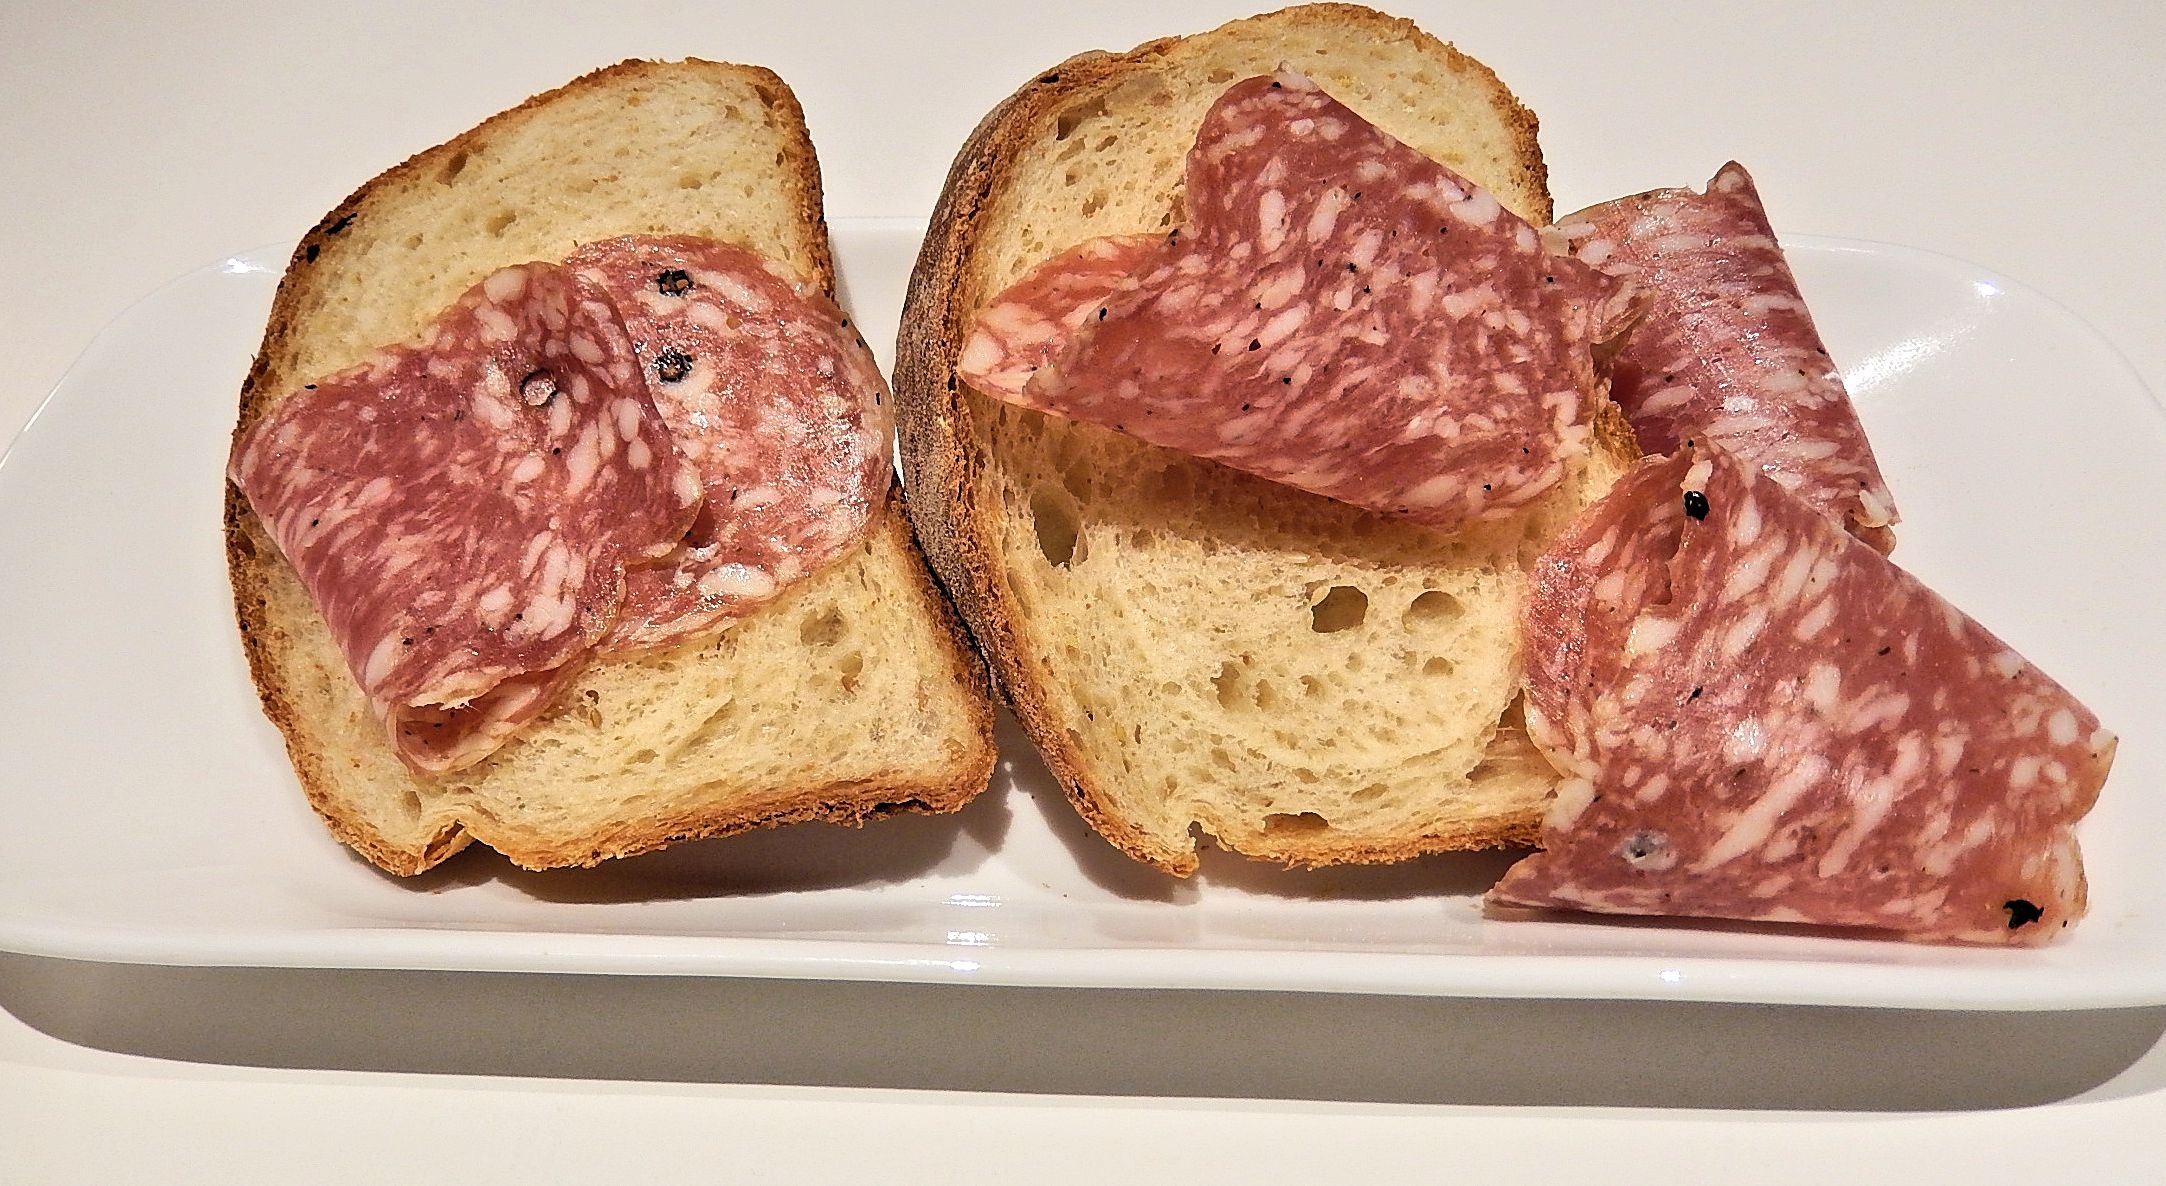
dish, meal, food, breakfast, meat, cuisine, salami, italian, pork meat, pate, roast beef, salt cured meat, beef wellington, whole grain bread, soppressata